Daag: The Fire

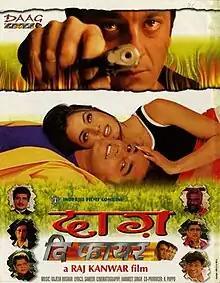
Theatrical release poster

Daag: The Fire is a 1999 Indian Hindi-language action thriller film written, produced and directed by Raj Kanwar, starring Sanjay Dutt, Chandrachur Singh and Mahima Chaudhry in the lead roles. The film received mixed reviews but was successful at the box office . The plot was inspired from the 1991 American film "Regarding Henry".